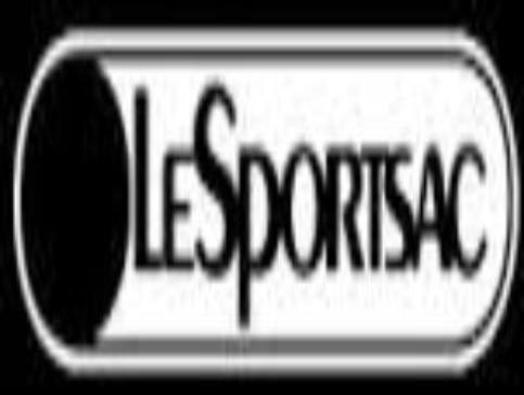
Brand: lesportsac
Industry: Clothes